Esselen

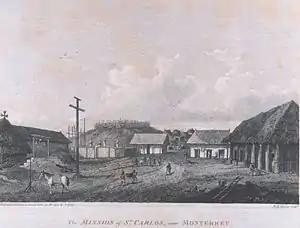
A drawing of Mission San Carlos Borromeo de Carmelo prepared by Captain George Vancouver depicts the grounds as they appeared in November 1792. Round, native huts of thatched branches are shown in the background. From "A Voyage of Discovery to the North Pacific Ocean and Round the World."

Father Junipero Serra first established the original mission in Monterey on June 3, 1770, near the native village of Tamo. It was also adjacent to the Presidio and headquarters of Pedro Fages, who served as military governor of Alta California between 1770 and 1774.